Southampton, Ontario

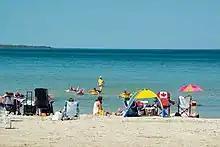
Beach at Southampton, Ontario

This area of the Lake Huron shore is known for its long sand beaches (the Main Beach is approximately 4 km long) as well as the sunsets since the beach area faces to the west.